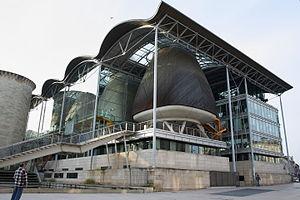
La liste des édifices labellisés « Patrimoine du XXe siècle » de Bordeaux recense les édifices ayant reçu le label « Patrimoine du XXe siècle » dans la ville de Bordeaux en Gironde en France. Au 6 avril 2016, ils sont au nombre de 11.